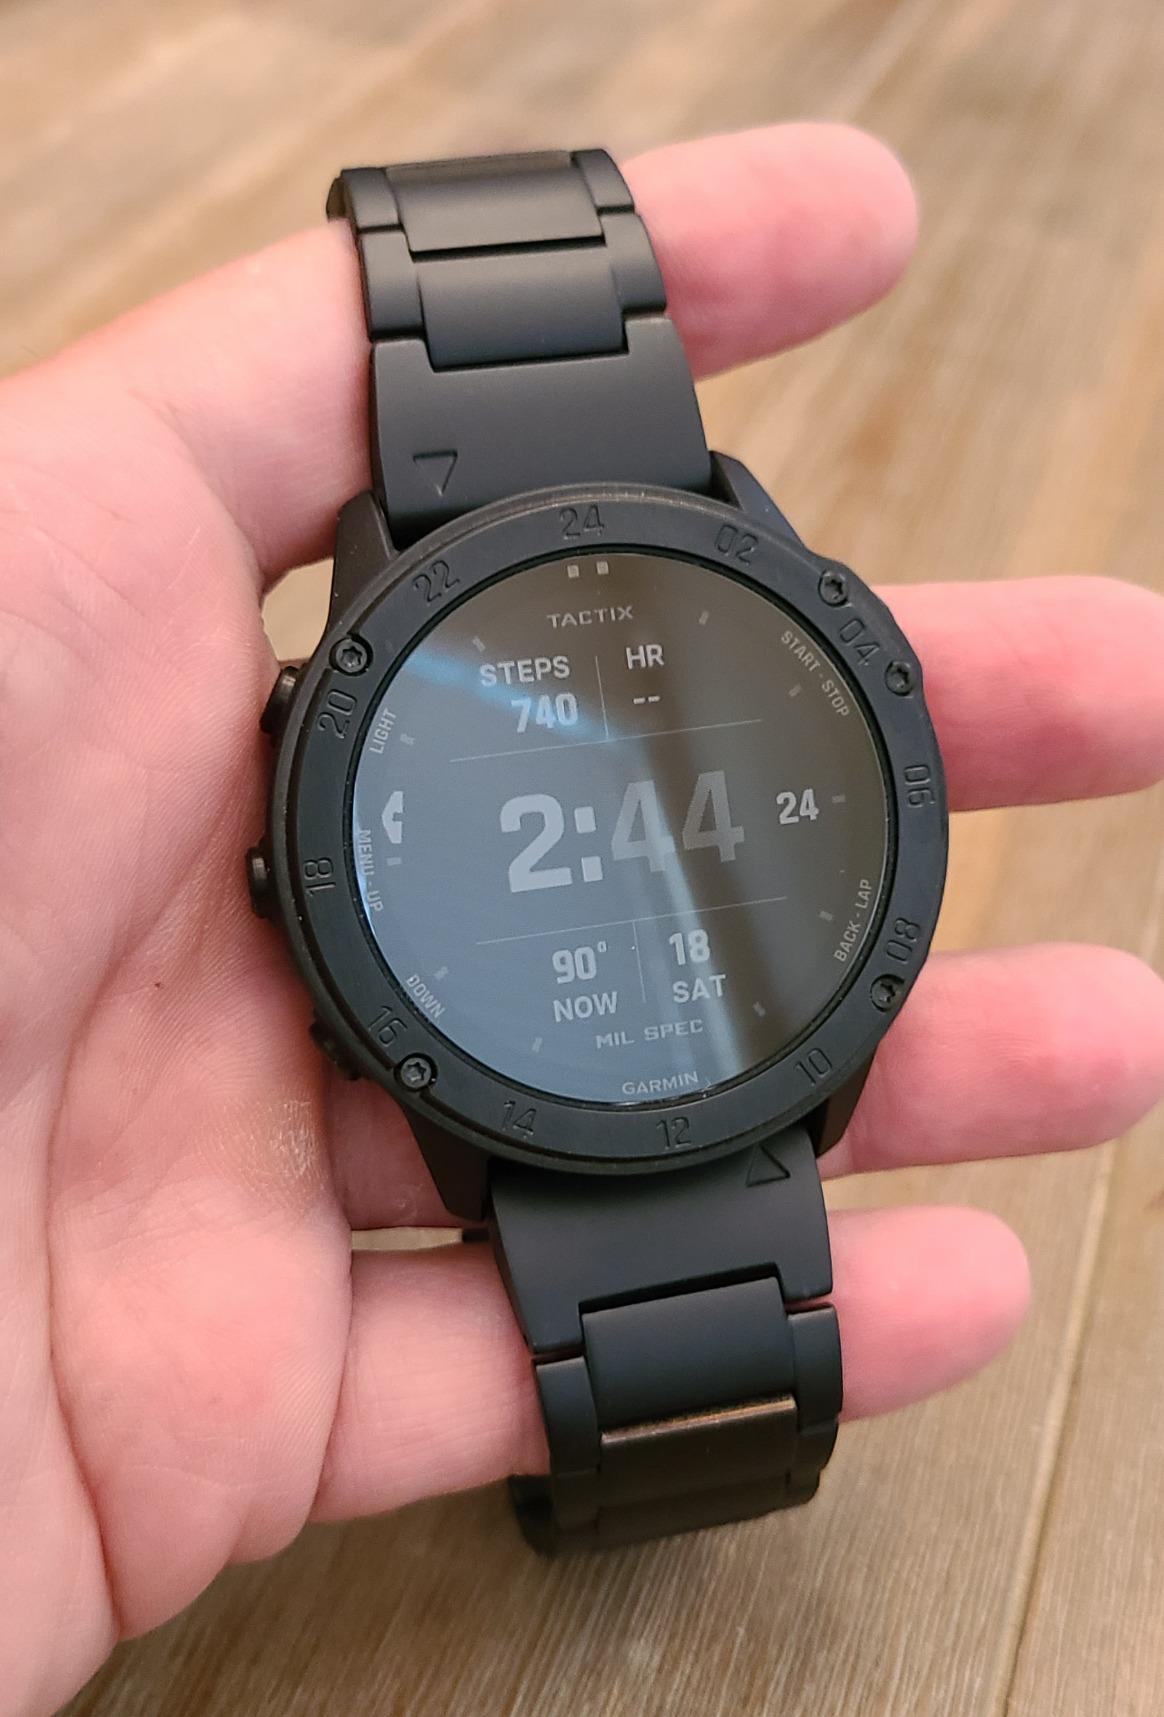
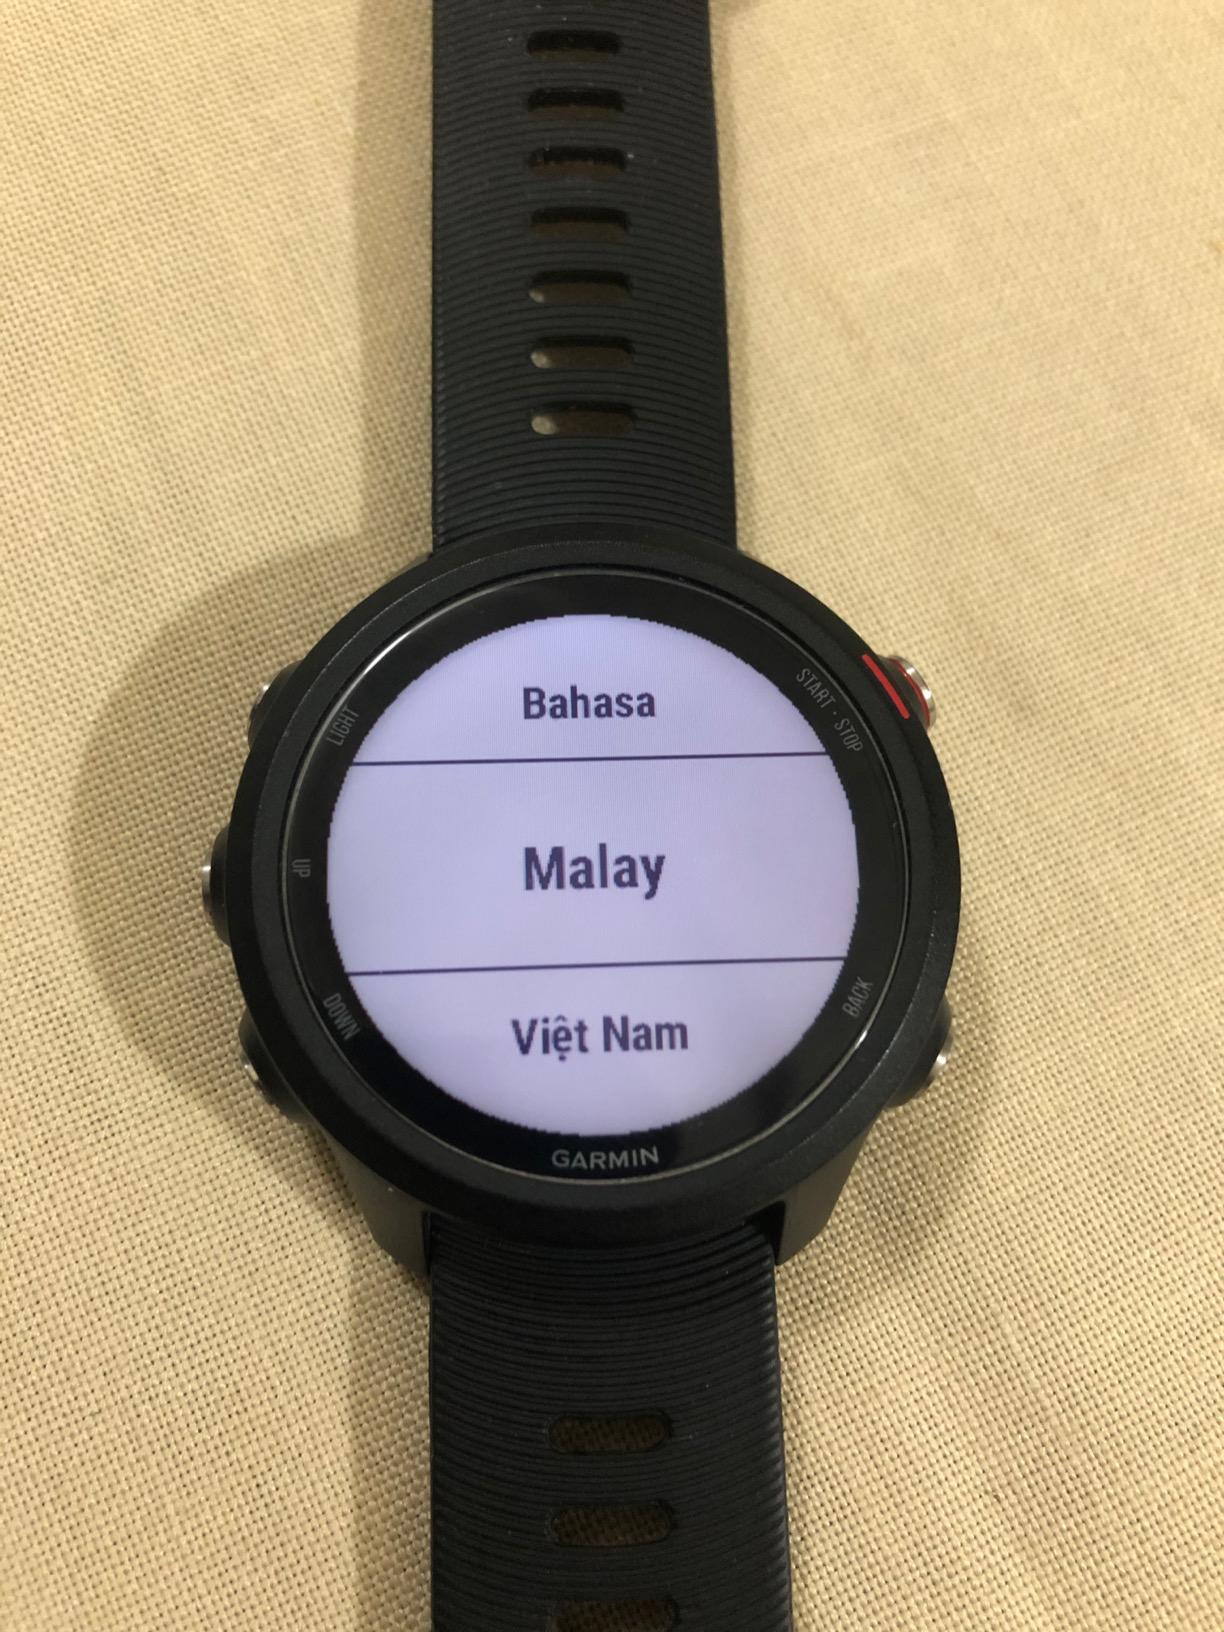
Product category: smartwatch
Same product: no